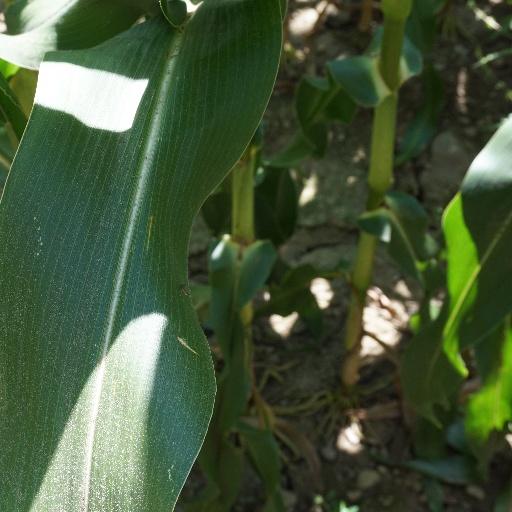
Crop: maize; corn